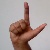
The image shows a hand gesture representing the letter 'L' in Indian Sign Language.